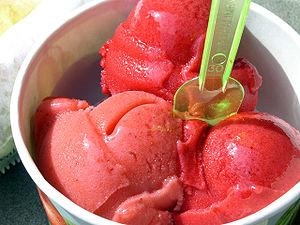
Un sorbet ou sorbet glacé est un entremets glacé qui, contrairement à la crème glacée, ne contient pas de crème, de lait ou de jaune d'œuf. Souvent consommé comme dessert, il est préparé à partir d'une purée ou d'un jus de fruits auquel on ajoute un sirop de sucre.